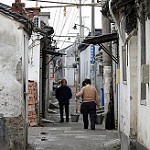
Label: street